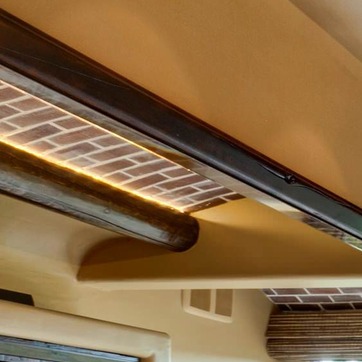
Material: brick